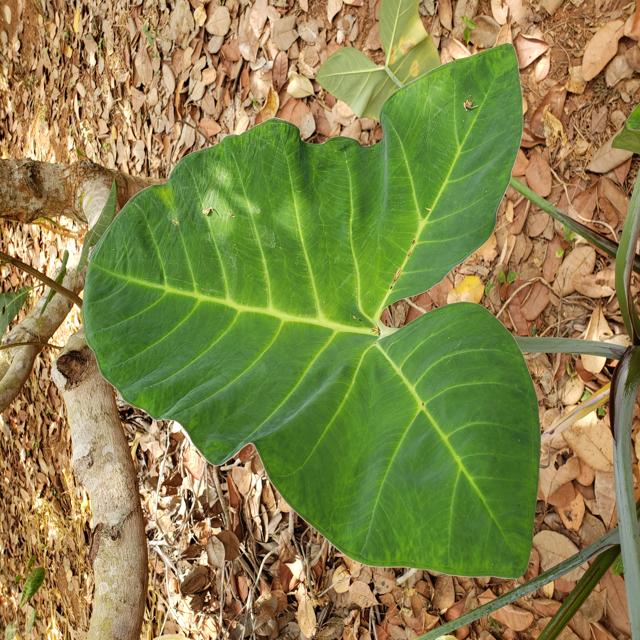
Label: Healthy